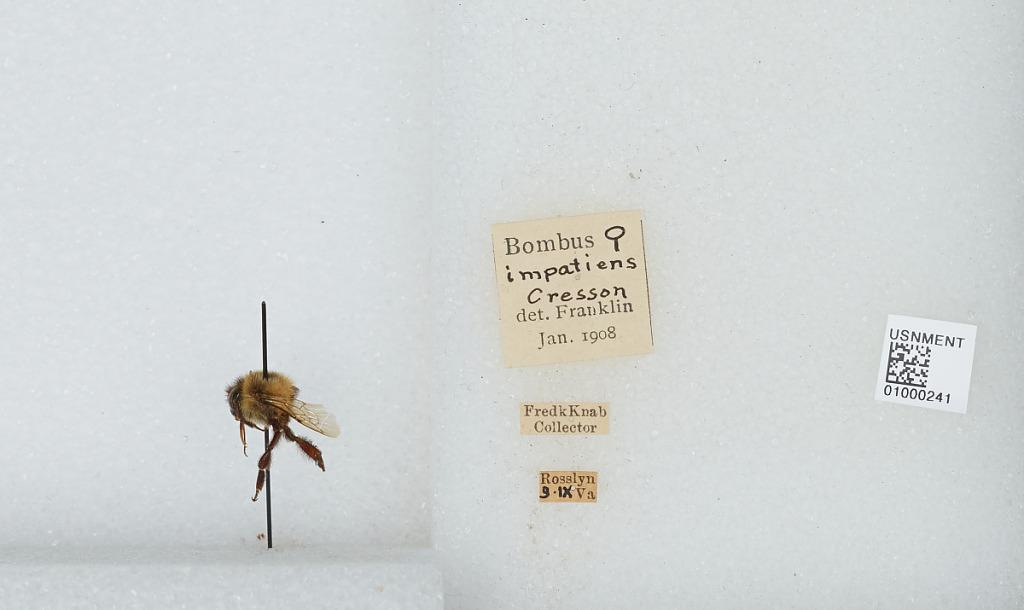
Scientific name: Bombus (Pyrobombus) impatiens Cresson
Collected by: F. Knall
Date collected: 1909-9-
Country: United States
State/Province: Virginia
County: Arlington
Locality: Rosslyn
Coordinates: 38.8968, -77.0725
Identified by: Franklin